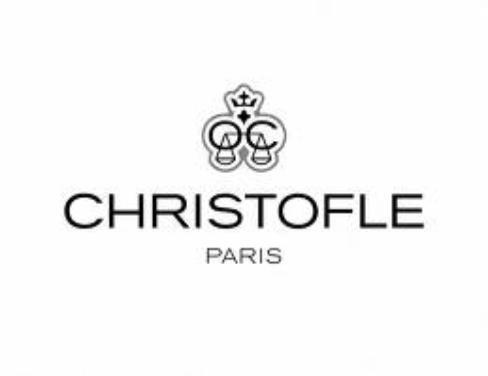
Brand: CHRISTOFLE
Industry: Necessities